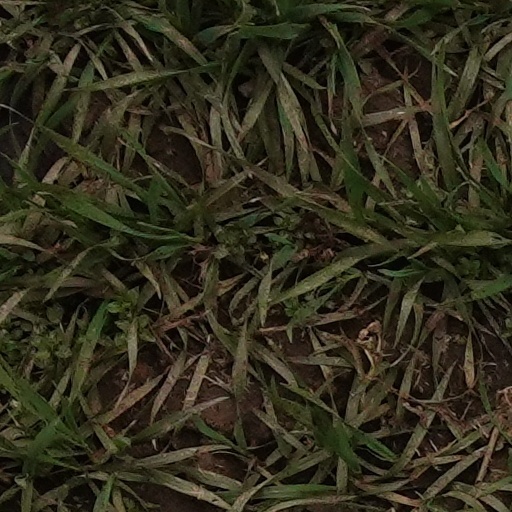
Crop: wheat